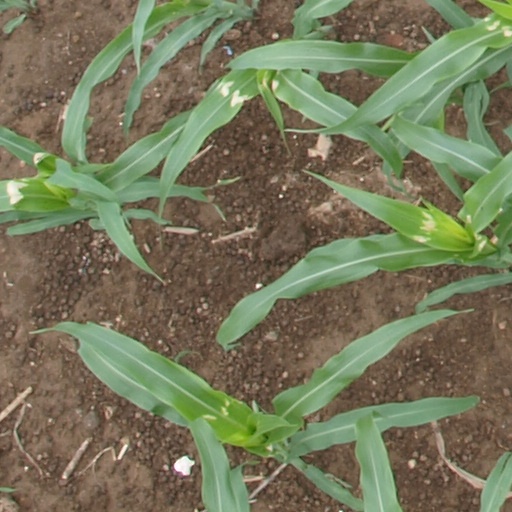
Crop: maize; corn